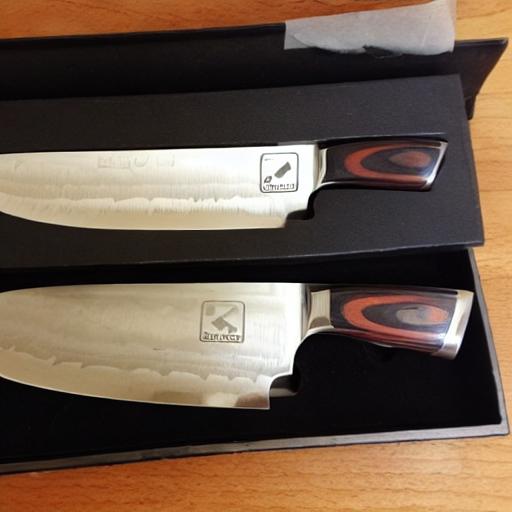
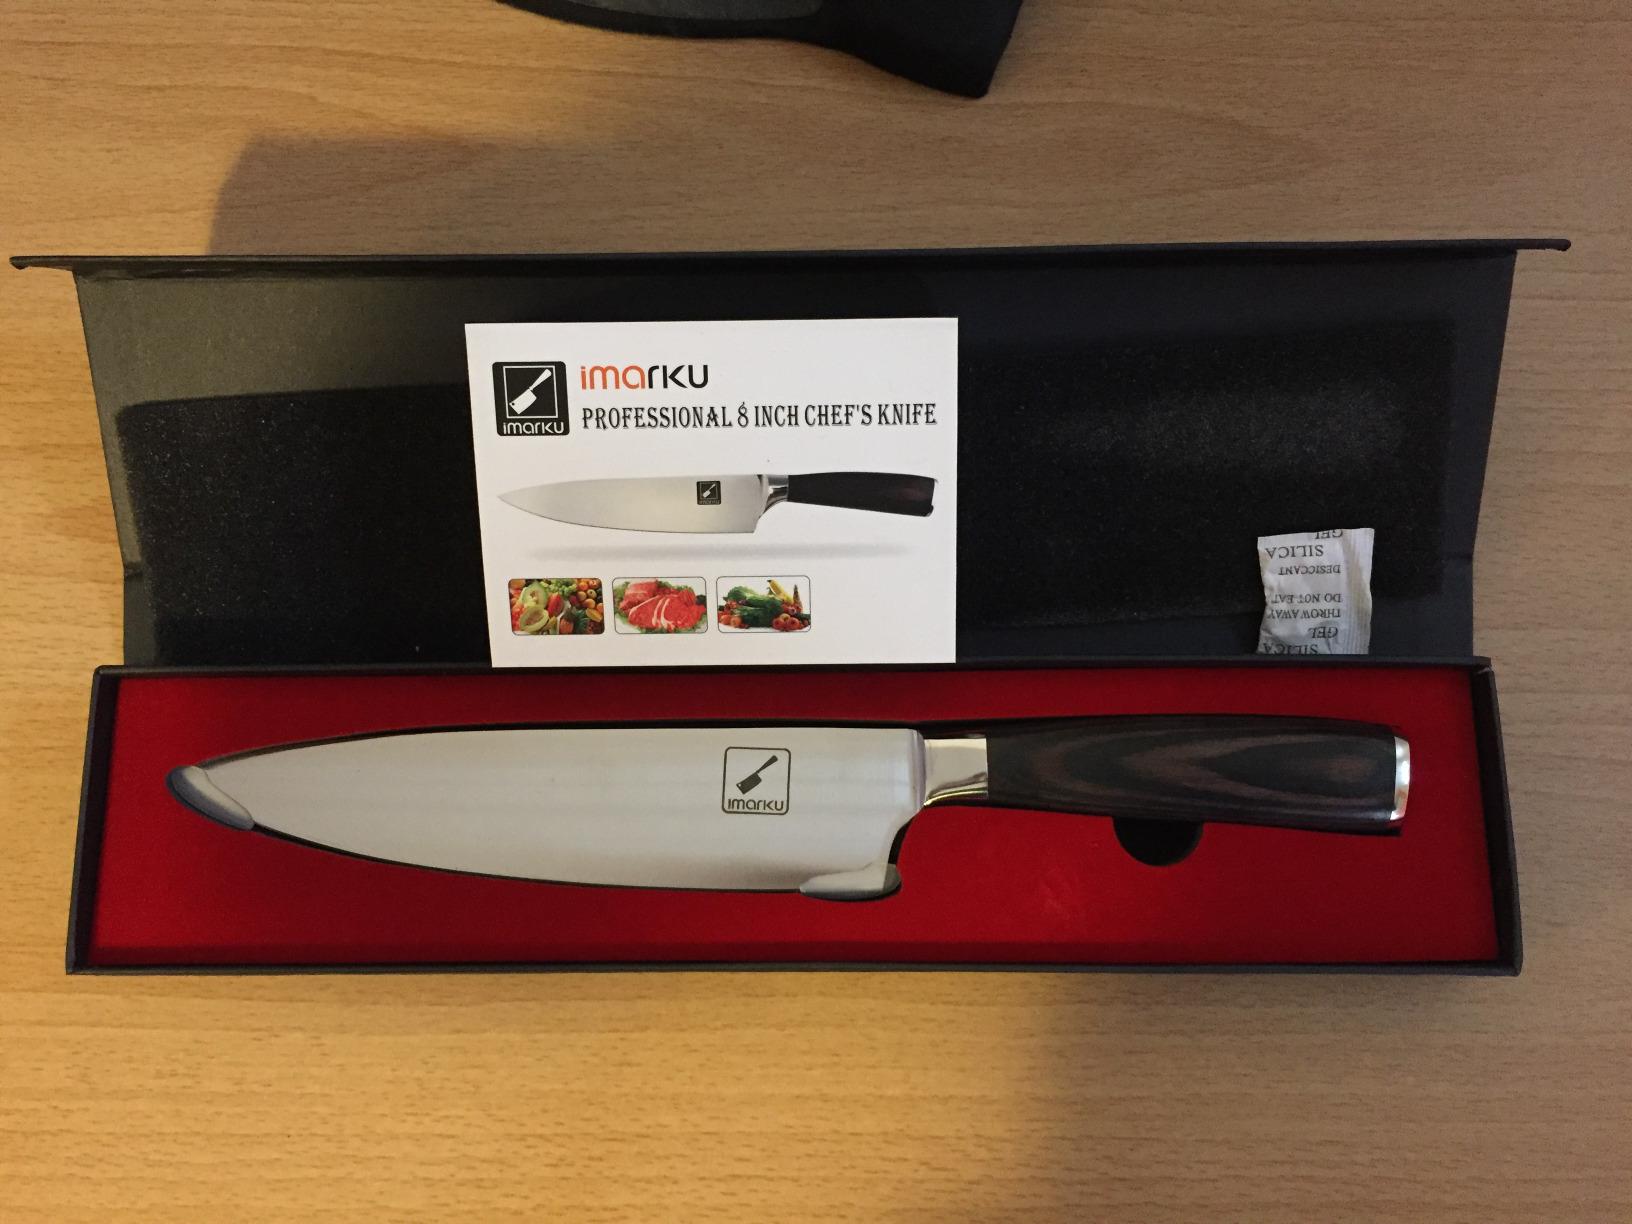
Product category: items_knife
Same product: no